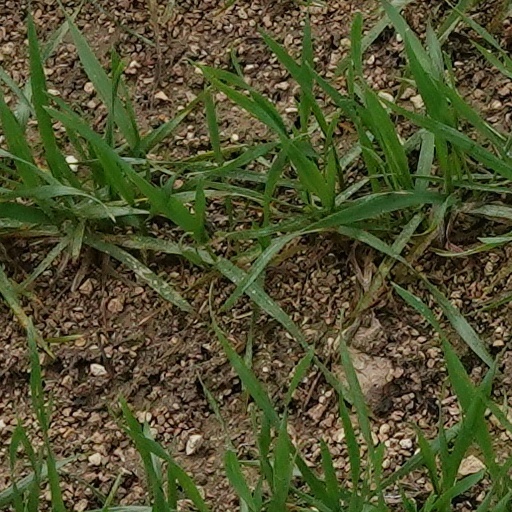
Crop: wheat